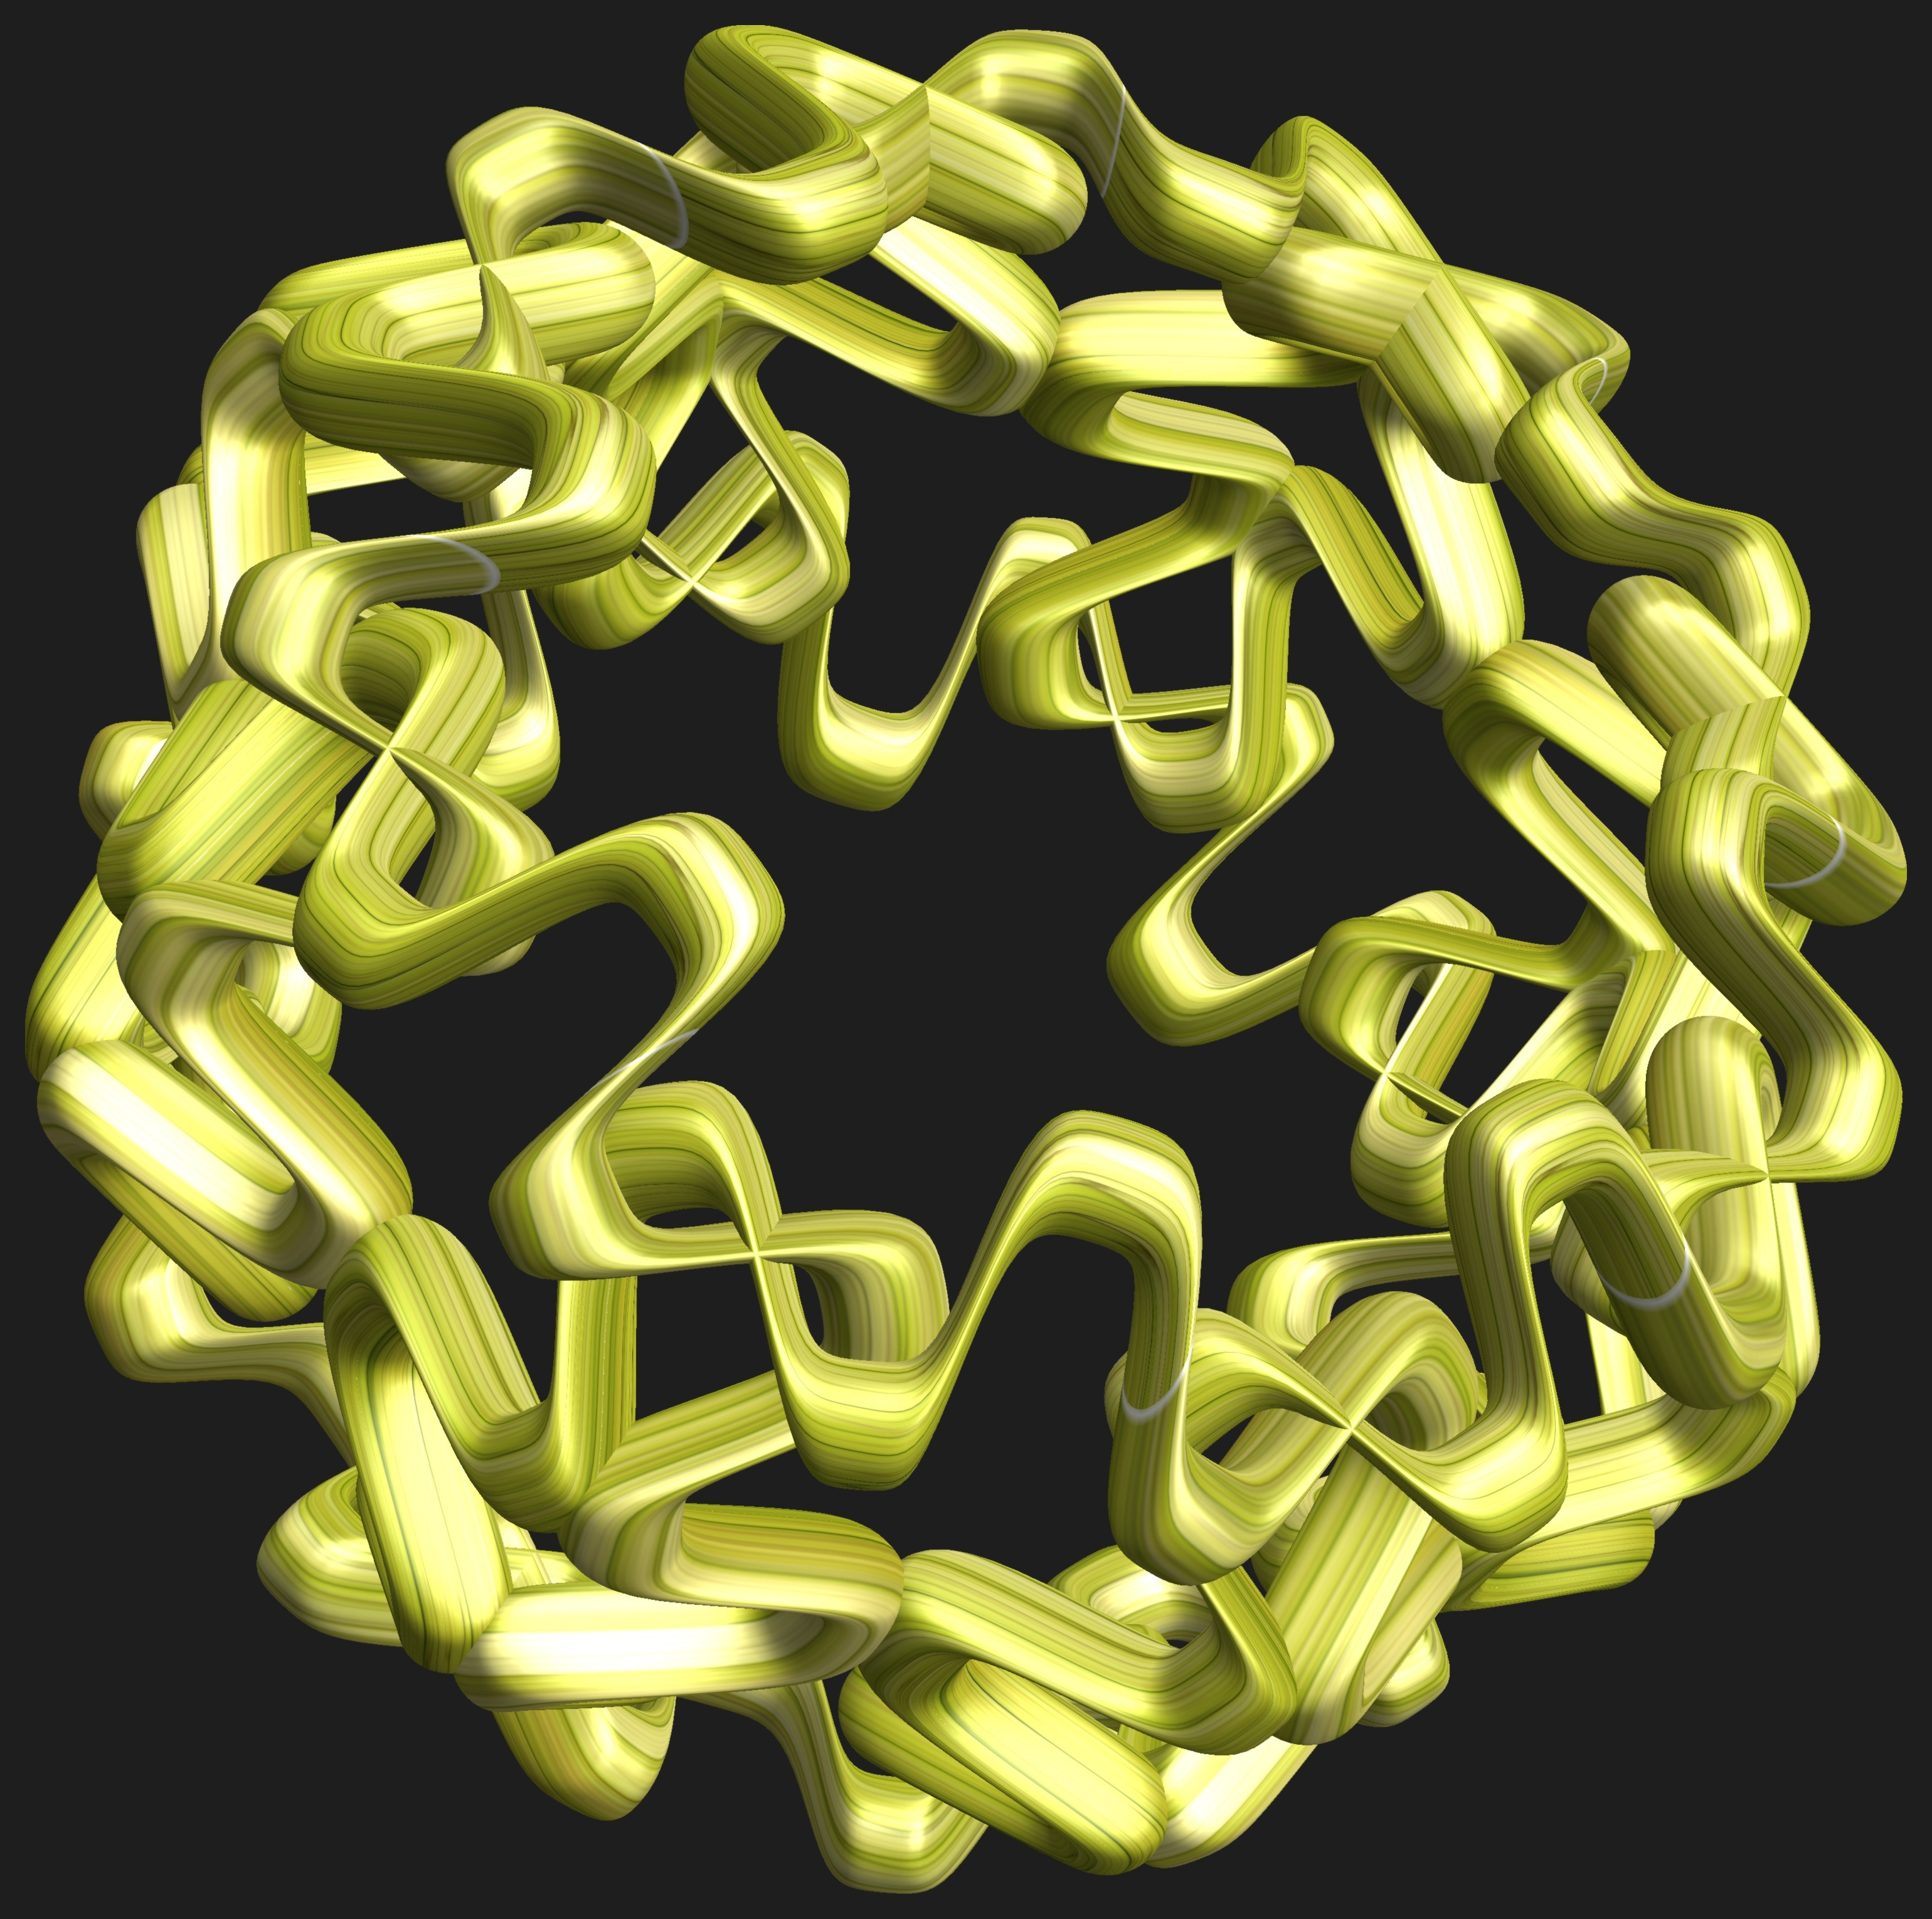
hand, abstract, structure, texture, chain, number, pattern, geometry, yellow, human body, font, sculpture, illustration, design, symmetry, 3d, graphic, organ, shape, torus, mathematica, cg, parametricplot3d, code, program, algorithm, mapping, geometricsculpture